Tiga Dam

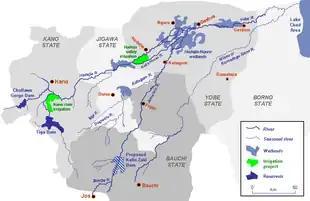
Catchment area of the Yobe River – Tiga dam to the west, south of Kano

The Tiga Dam is located in southern part of Kano State in the Northwest of Nigeria, constructed in 1971–1974. It is a major reservoir on the Kano River, the main tributary of the Hadejia River. The dam was built during the administration of Governor Audu Bako in an attempt to improve food security through irrigation projects.